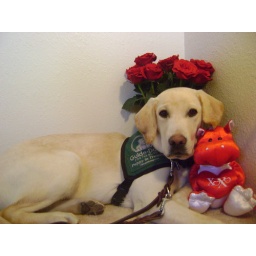
Yellow Lab puppy Mulan with a stuffed animal and a bouquet of red roses. Submitted by Jennifer Dragan.